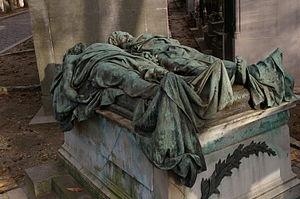
Tombe de Croce-Spinelli et Sivel, Père Lachaise
Joseph Eustache Crocé-Spinelli, centralien, est un aéronaute, né à Monbazillac le 10 juillet 1845 et mort le 15 avril 1875 au cours d’une ascension.
Théodore Henri Sivel, officier de marine, est un aéronaute né au mas Pigné, à Sauve dans le Gard, mort en vol.